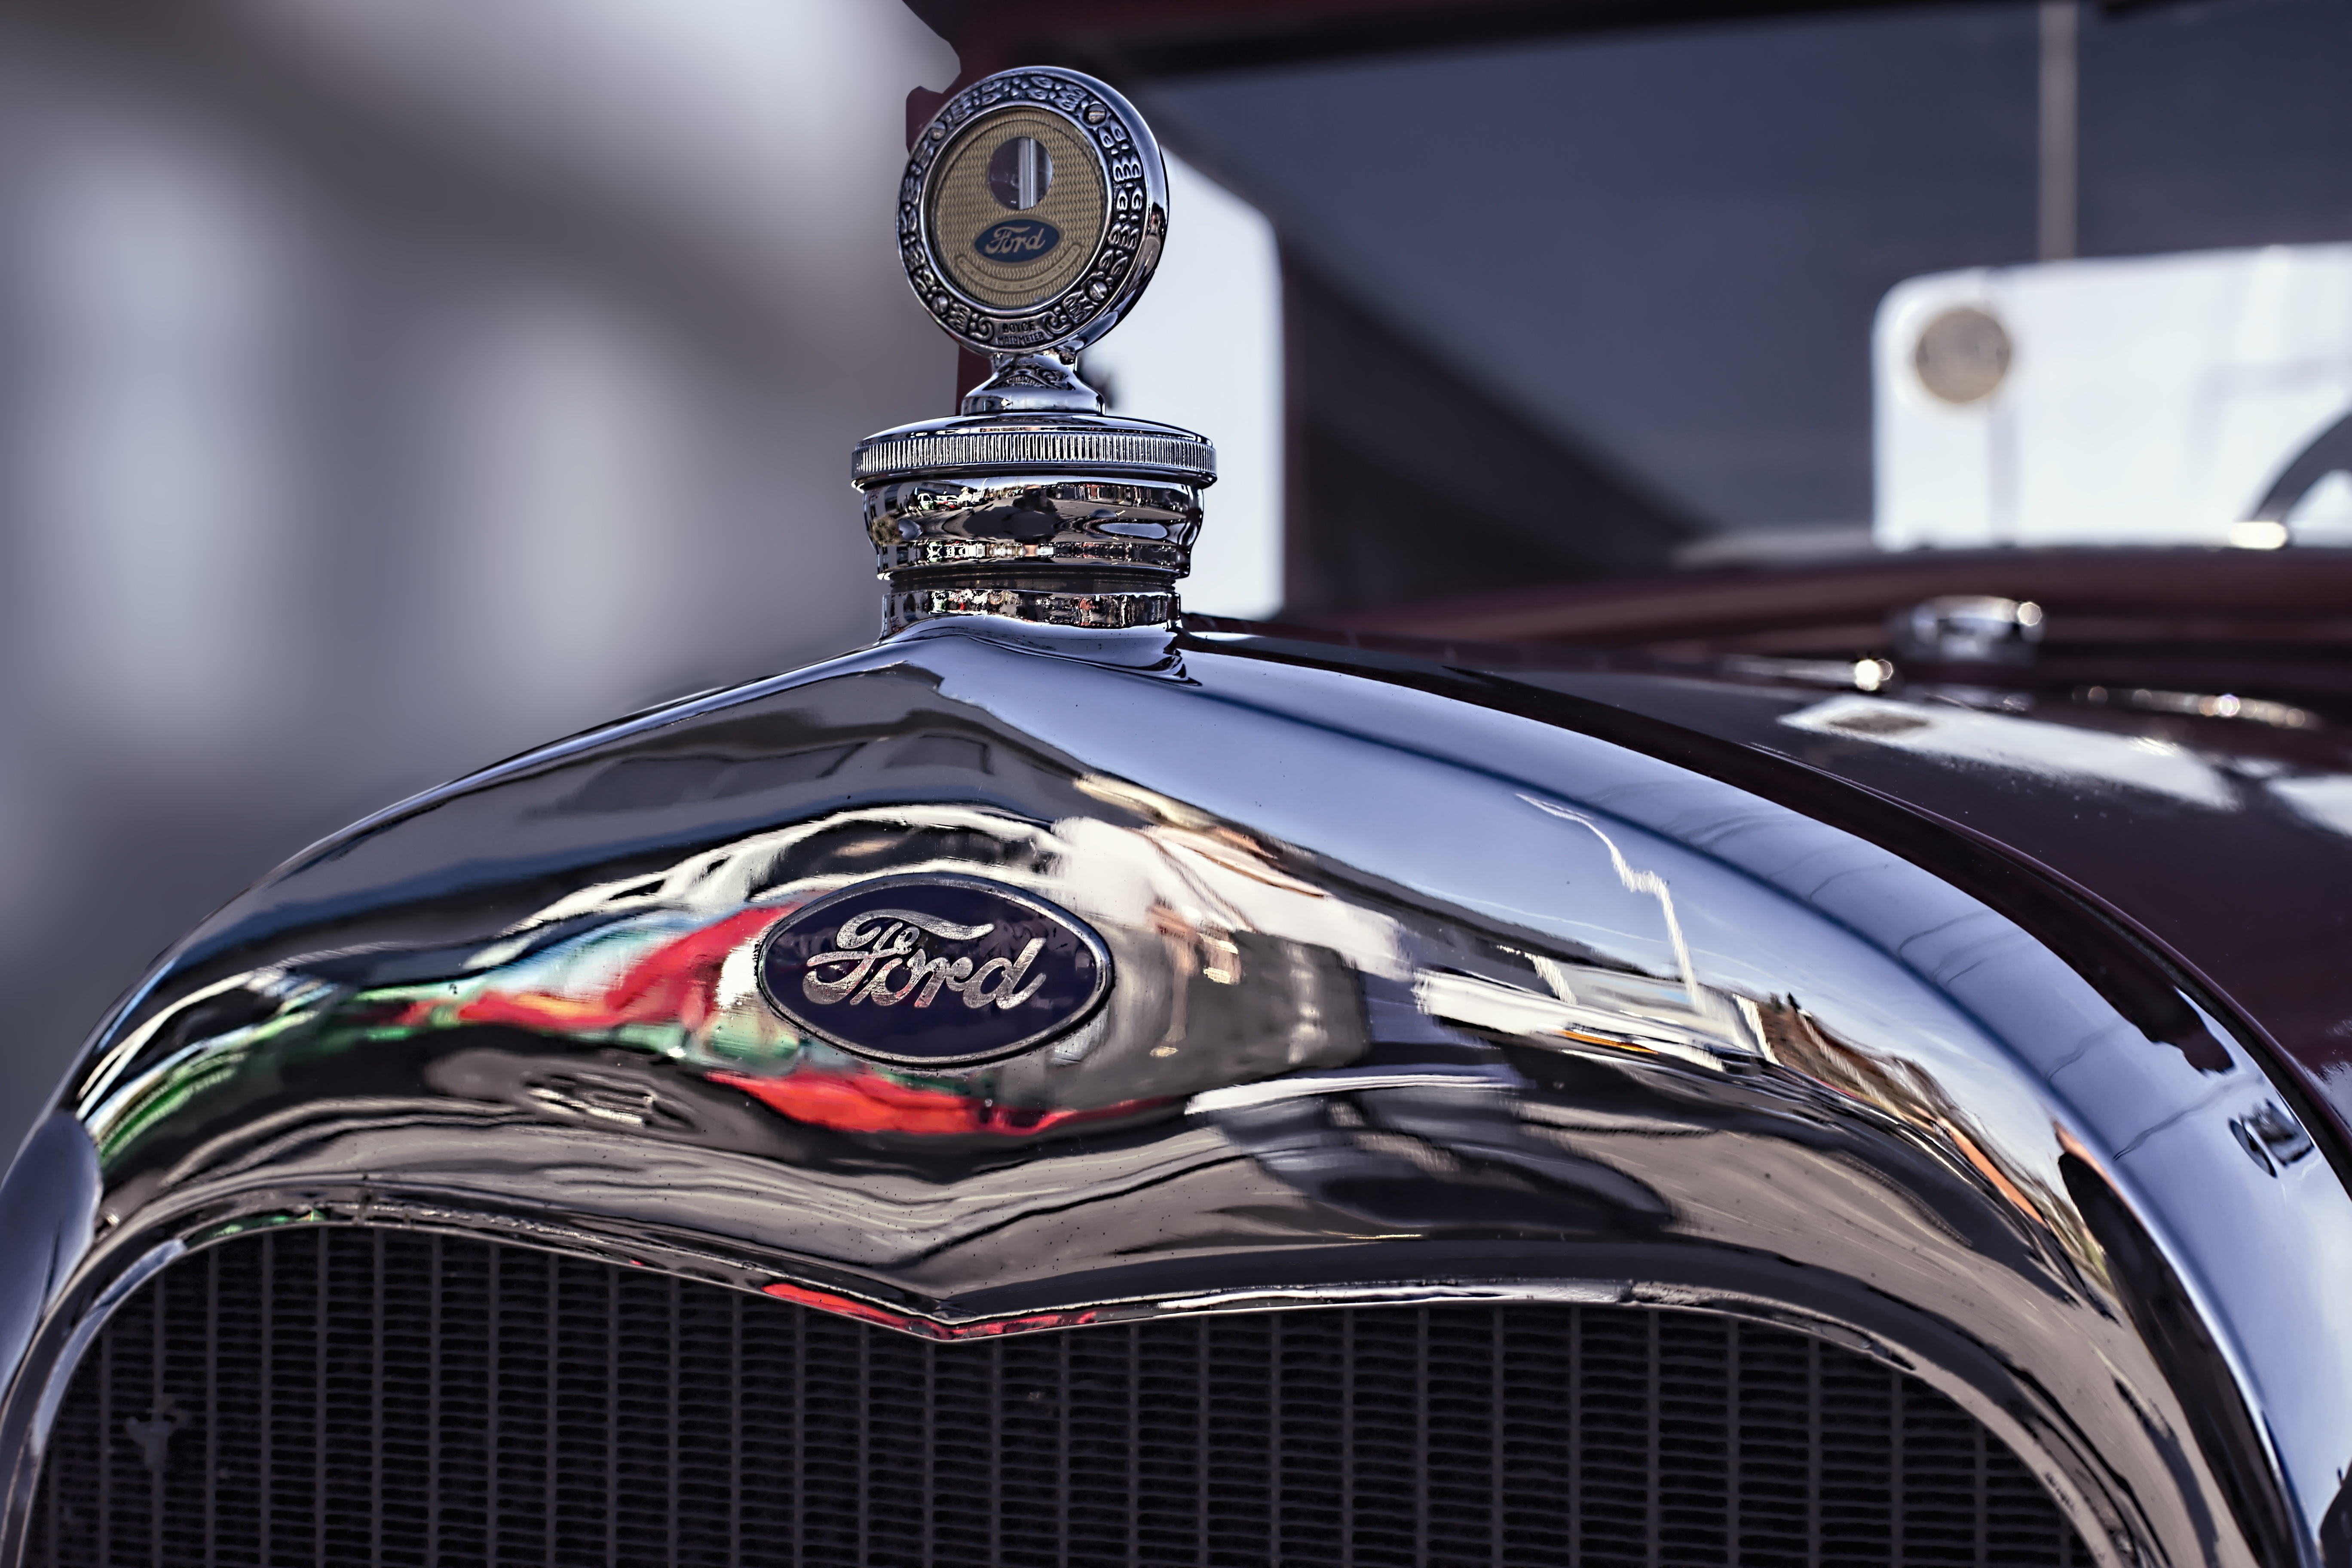
car, wheel, vehicle, auto, sports car, motor vehicle, vintage car, reflect, supercar, chrome, ford, oldtimer, oldies, chrome plated, polished, auto show, land vehicle, high gloss, automobile make, automotive exterior, automotive design, luxury vehicle, performance car